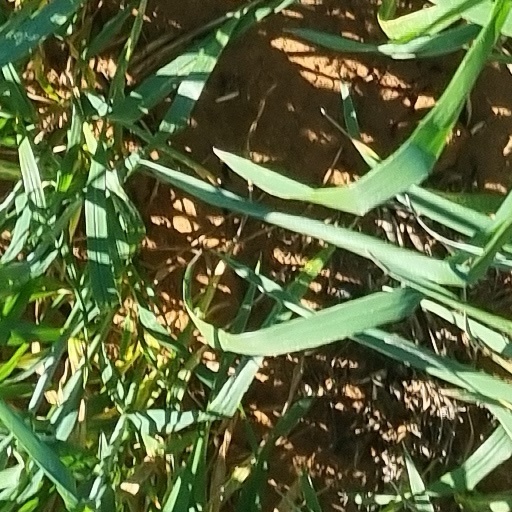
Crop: wheat